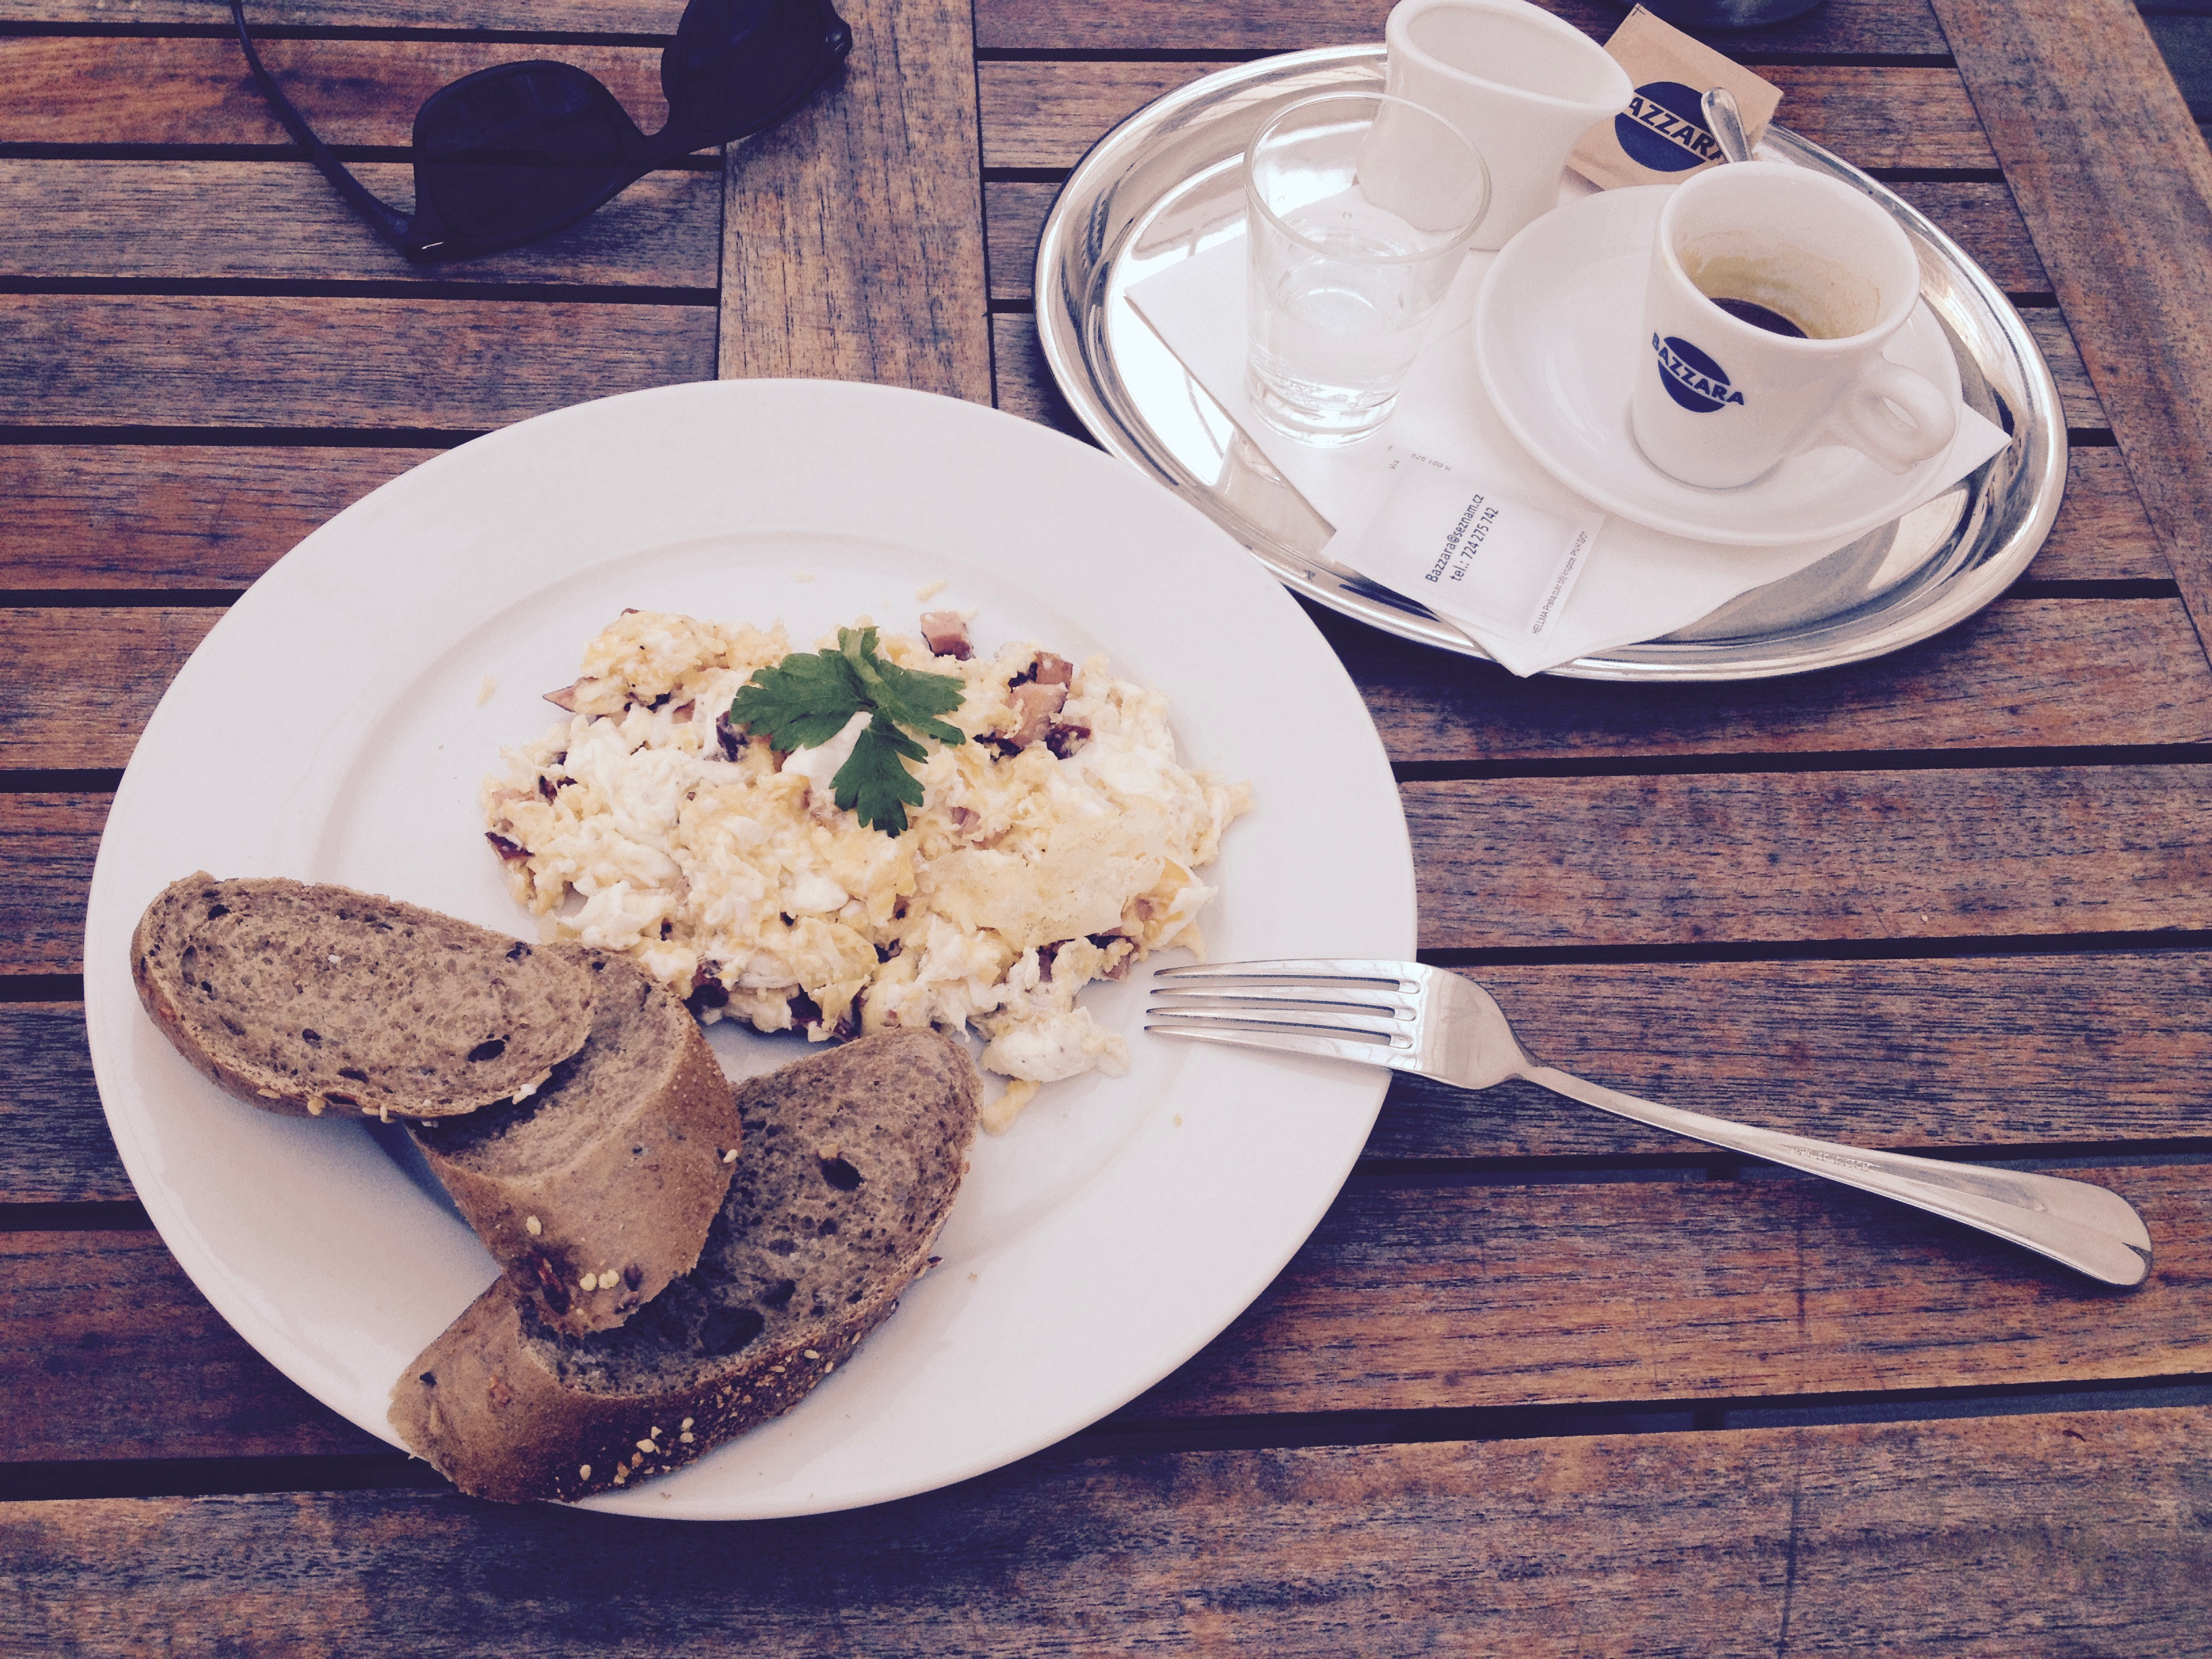
table, fork, coffee, wood, glass, dish, meal, food, produce, plate, breakfast, baking, dessert, delicious, bread, tableware, coconut, sunglasses, tasty, flavor